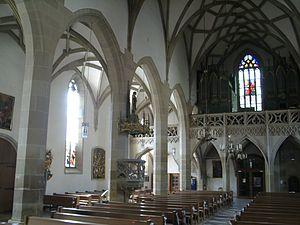
Le terme de pseudo-basilique, ou d’église pseudo-basilicale, peu usité en francophonie car n’appartenant pas au vocabulaire architectural français, désigne, dans les pays de langue allemande et aussi de langue néerlandaise, une église à plan basilical, mais dont la nef centrale ne dépasse en hauteur les nefs collatérales que dans une mesure relativement limitée ; une conséquence de cette disposition est qu’en règle générale la nef centrale ne bénéficie pas d’éclairage direct par voie de Fenêtre-hautefenêtres-hautes. Le terme pseudo-basilical s’applique donc à l’élévation d’une église, non à son plan au sol, lequel est basilical au sens classique.